12-inch MacBook

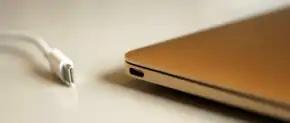
USB-C on MacBook

The MacBook has only one port, a single, multi-purpose USB-C port; it was the first Mac with USB-C. The port supports transmission speeds of up to 5 Gbit/s, and can be used for data, and audio/video output, and charging; it was the first MacBook without MagSafe charging. Apple markets an adapter that can provide a full-size USB-A connector, and a "Digital AV Multiport Adapter" with a charging pass-through, full-size USB-A port, and HDMI output. Although Thunderbolt 3 technology uses USB-C connectors, the MacBook's USB-C port does not support Thunderbolt. It was one of only two Macs, along with the 2012 Mac Pro, to not support Thunderbolt since it was introduced to Macs in 2011. Thunderbolt devices, such as storage media and the Apple Thunderbolt Display, are not compatible. Shortly after the MacBook's introduction, various companies began announcing cables and adapters for the USB-C port.